Rockbridge County, Virginia

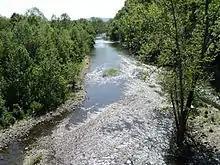
View of the Maury River, near Lexington

According to the US Census Bureau, the county has a total area of , of which is land and (0.6%) is water. Rockbridge County is one of the 423 counties served by the Appalachian Regional Commission, and it is identified as part of "Greater Appalachia" by Colin Woodard in his book "American Nations: A History of the Eleven Rival Regional Cultures of North America".